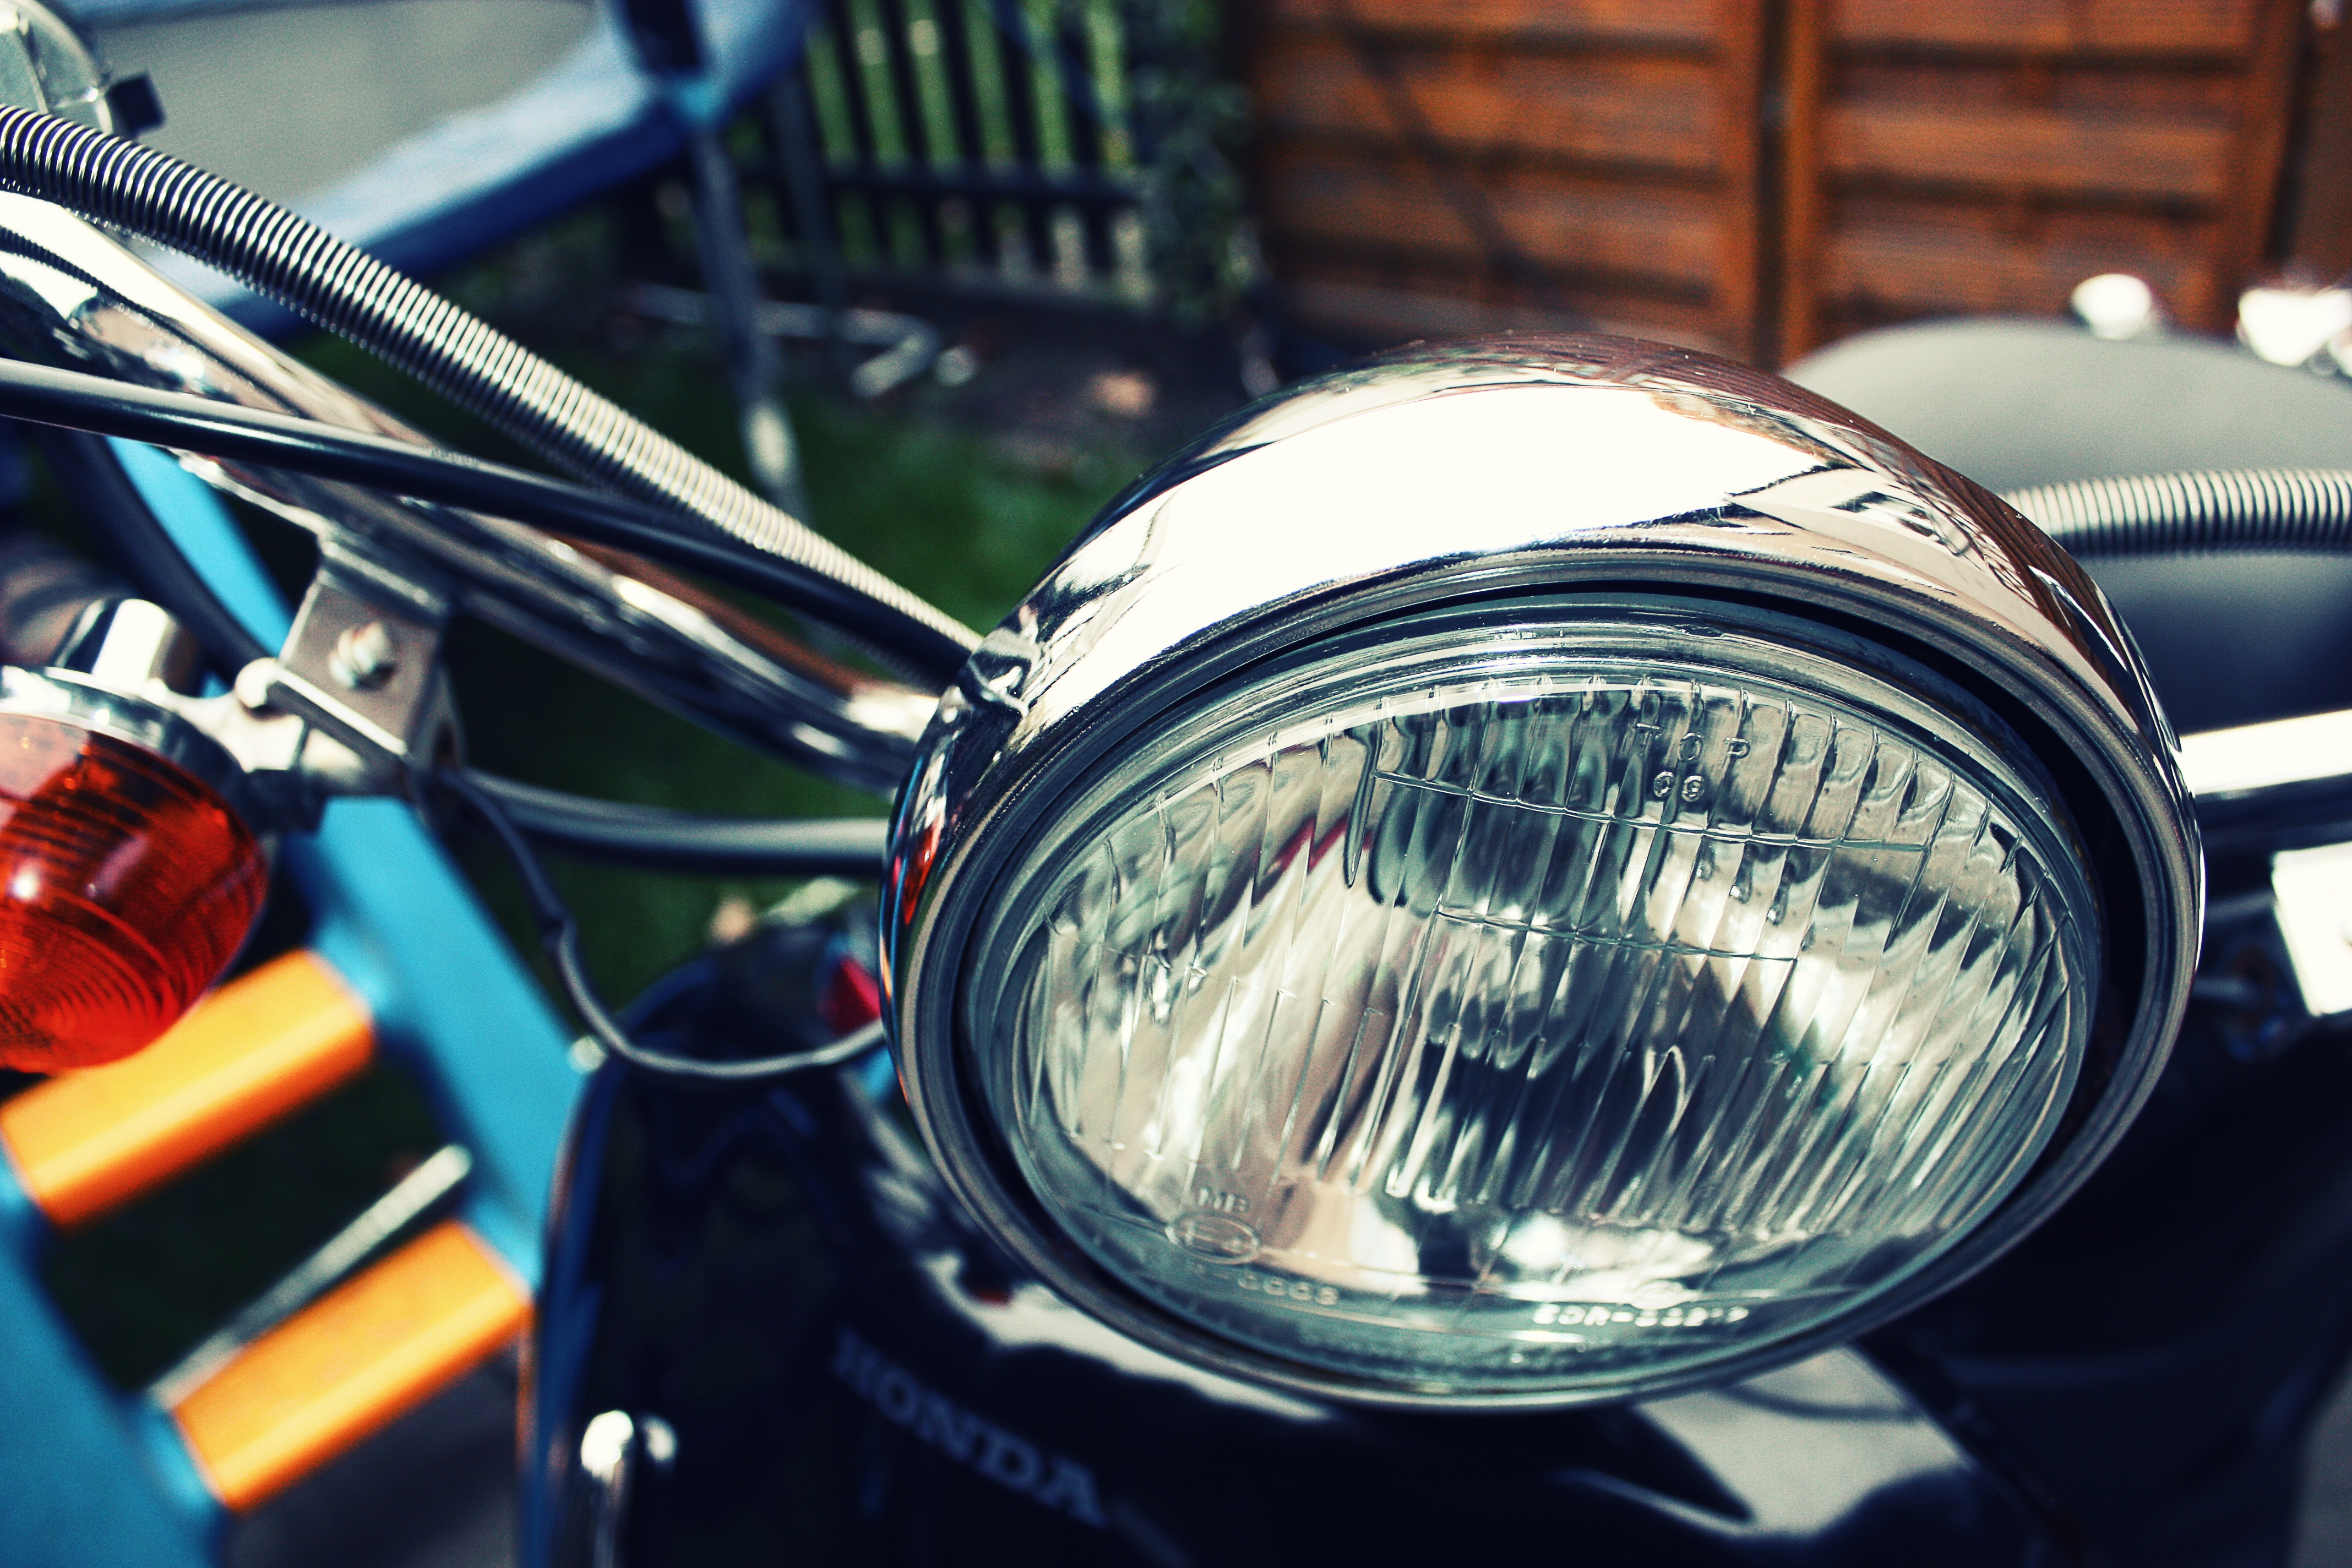
light, technology, car, wheel, window, glass, vehicle, motorcycle, spotlight, headlamp, chrome, oldtimer, roller, front light, flitzer, blinker, land vehicle, automobile make, automotive exterior, automotive design, automotive lighting